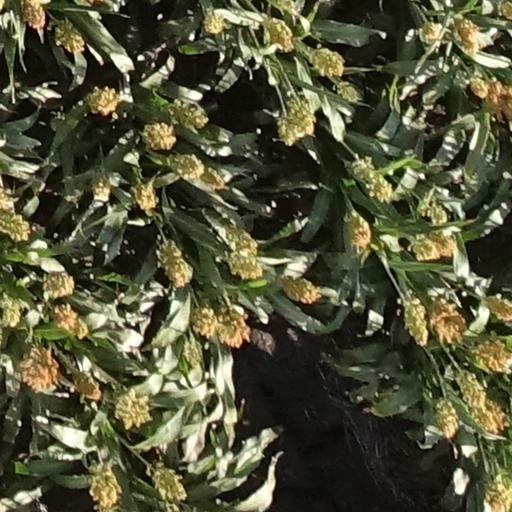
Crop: sorghum